Vehicle registration plate

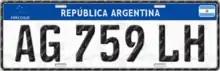
Argentinian registration plate

South African number plates are unique in each of the provinces. Each province has its own number plate design and colors, as well as numbering scheme.